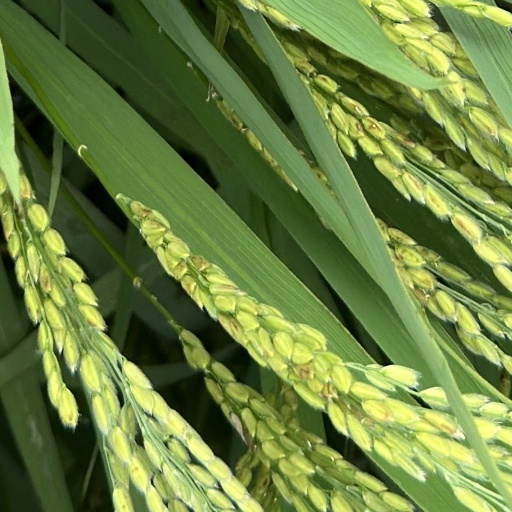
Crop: rice